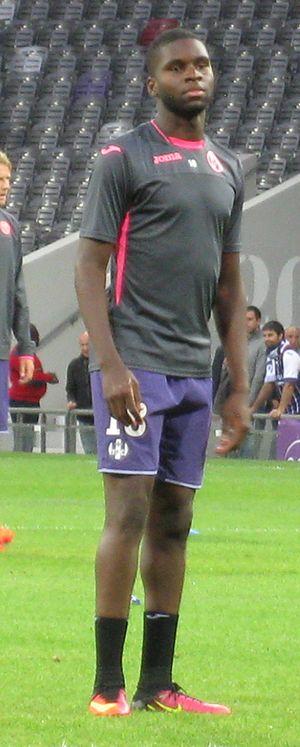
Odsonne Édouard, attaquant an prêt au TFC, à l'échauffement au Stadium de Toulouse lors du match Toulouse FC-EA Guingamp comptant pour la 5ème journée de la saison 2016-2017de Ligue 1.